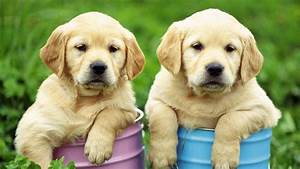
Label: cane